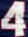
Number: 4